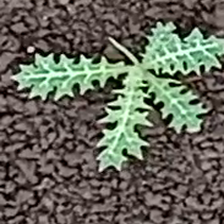
Weed species: Bilayat_(Mexicana_Argemone)